Chanctonbury Ring

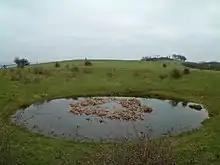
Chanctonbury Dew Pond with the Ring behind

Chanctonbury Ring comprises part of a closely associated group of archaeological sites on Chanctonbury Hill dating from the prehistoric, Roman and medieval periods. They are protected as scheduled monuments. Around to the west is a cross-dyke measuring long with a ditch on its western side. A similar crescent-shaped cross-dyke lies about the same distance to the east. The two dykes slice across the ridge on which the fort lies and are likely to be associated with its defence. While the eastern dyke is undated, the western dyke has been dated to the Roman period and represents an unusually late example of this type of structure.